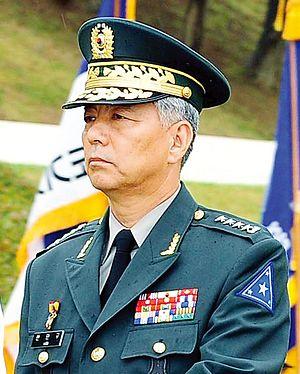
Le comité des chefs d’état-major interarmées comprend les membres les plus gradés de chaque branche principale des services des Forces armées sud-coréennes.